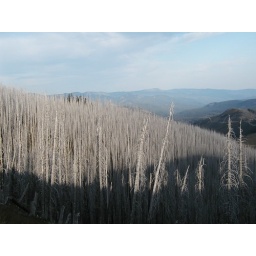
Ghost trees burned in a forest fire.Ghost trees burned in a forest fire in Washington.